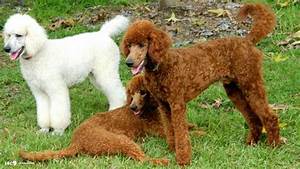
Label: cane